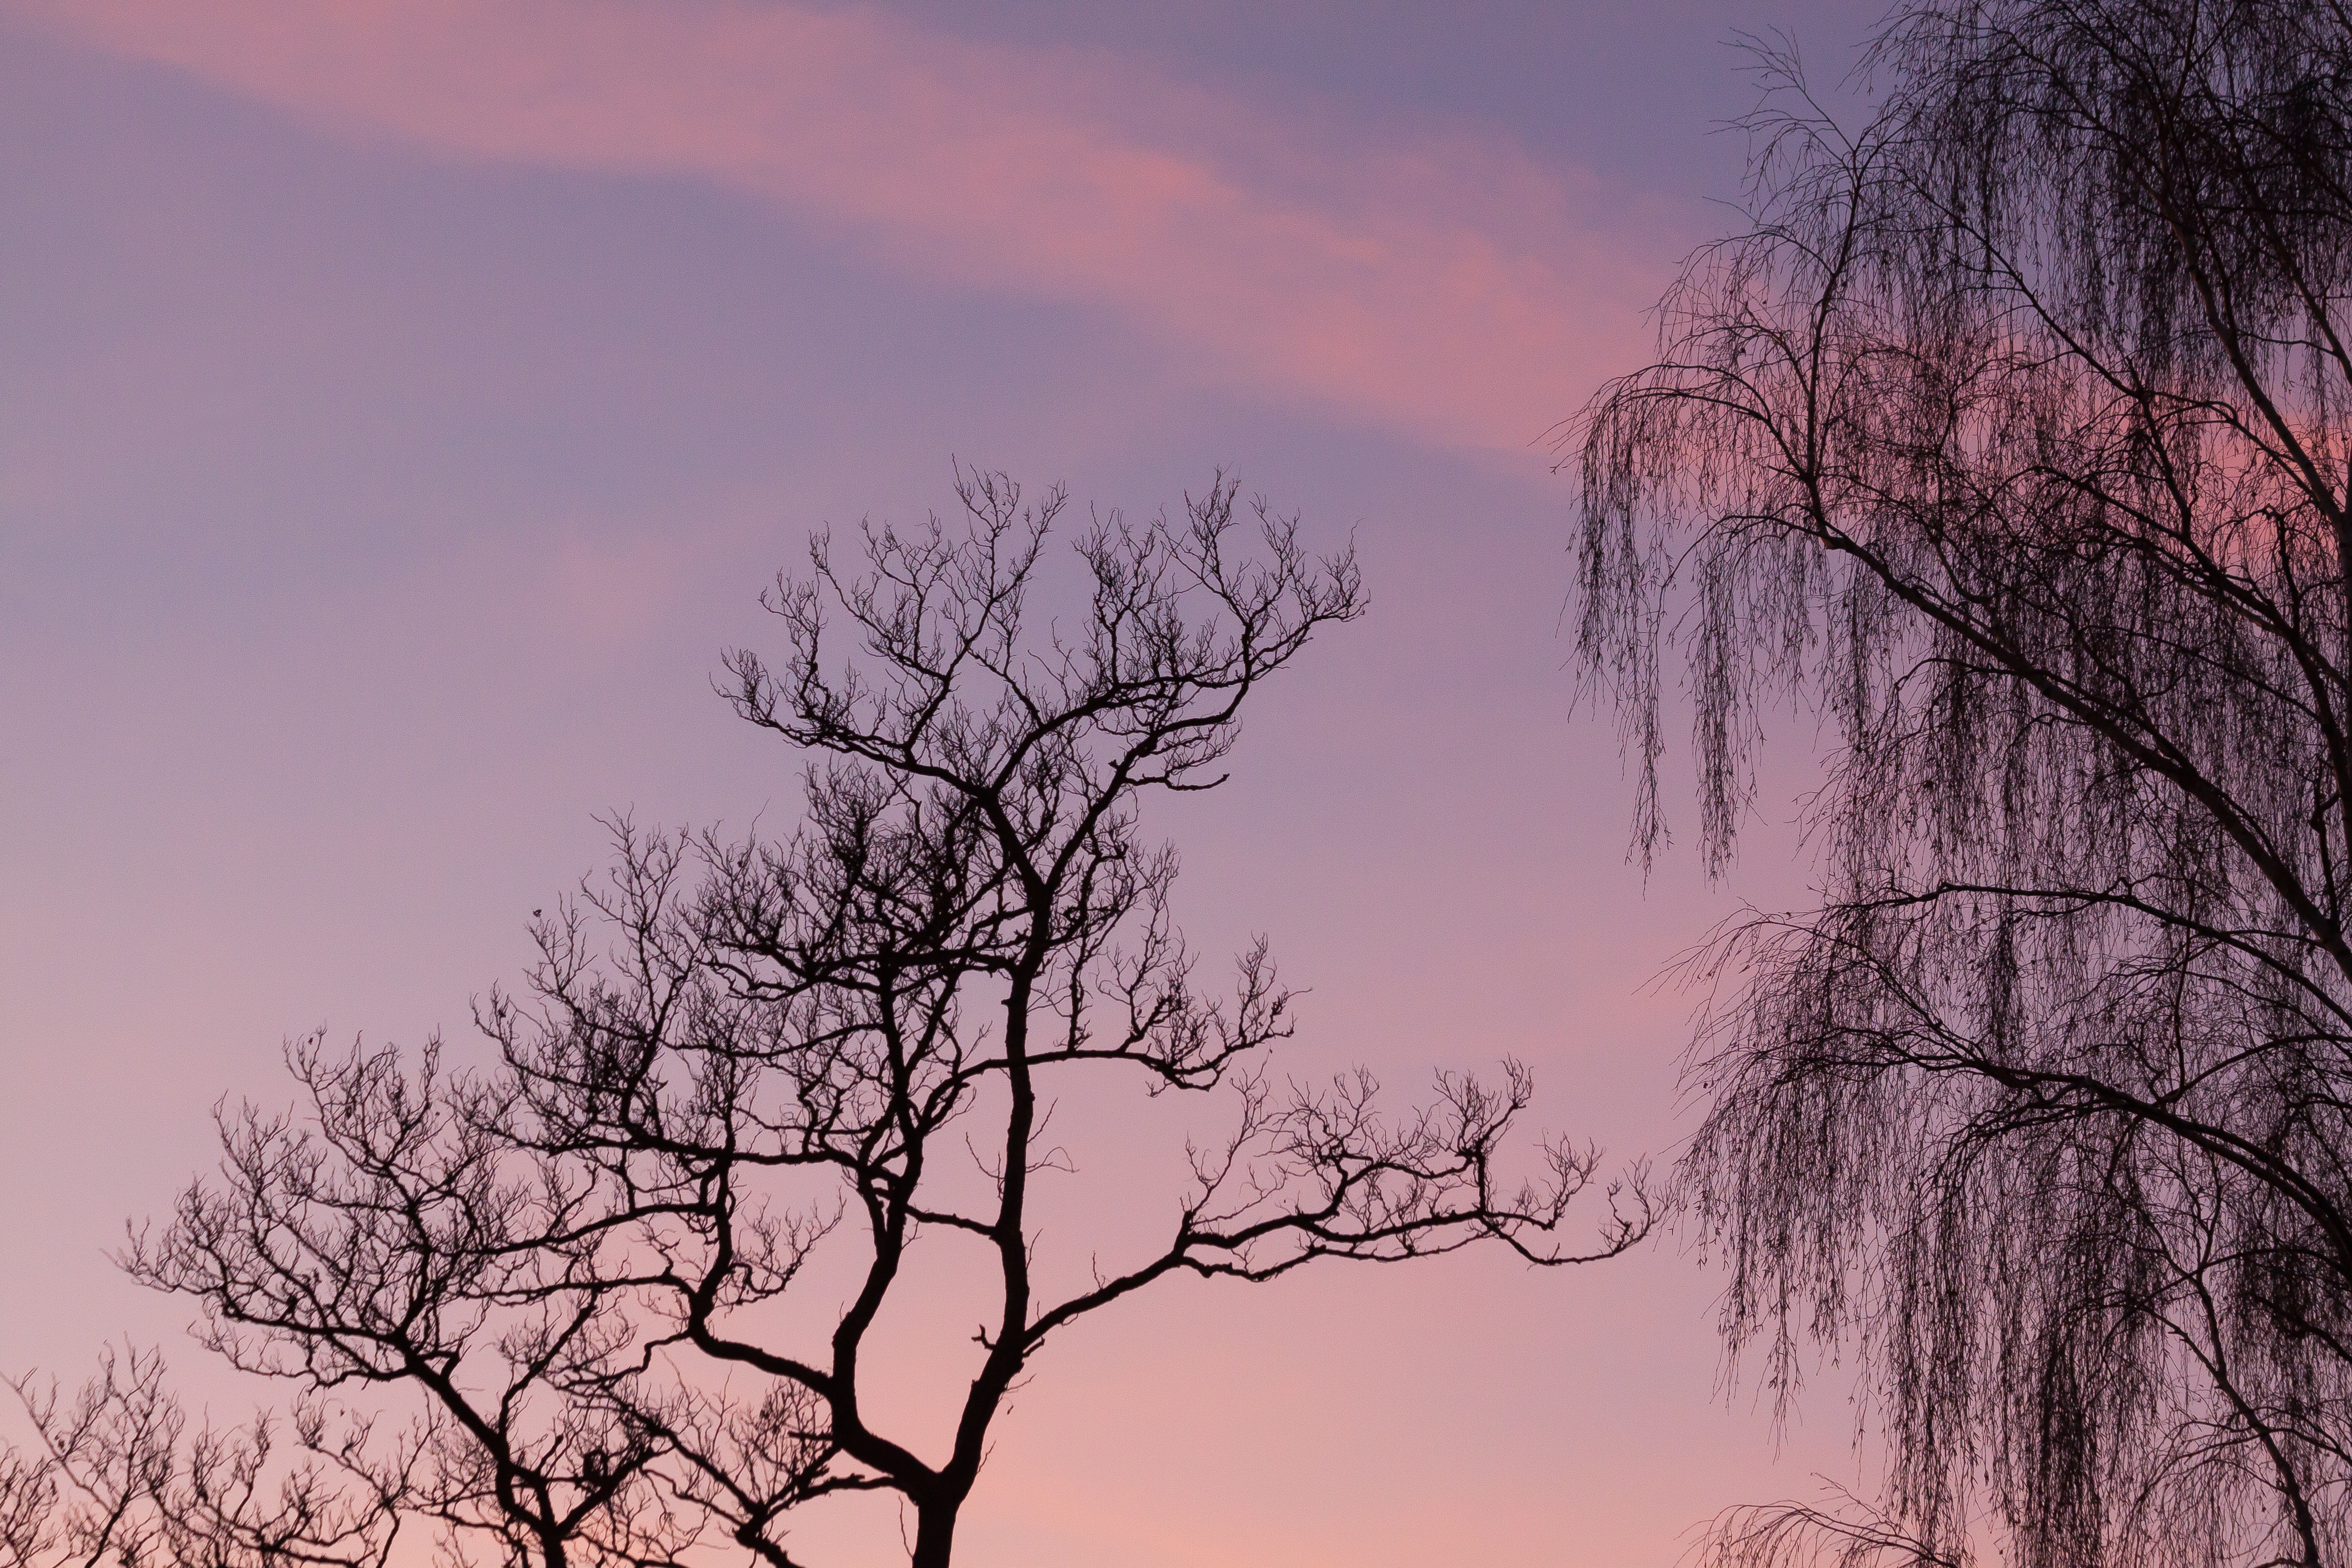
tree, nature, branch, silhouette, cloud, plant, sky, sunrise, sunset, mist, morning, dawn, atmosphere, dusk, evening, birch, savanna, evening light, atmospheric phenomenon, woody plant